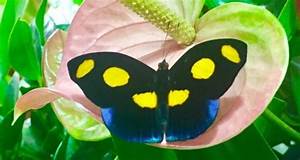
Label: butterfly